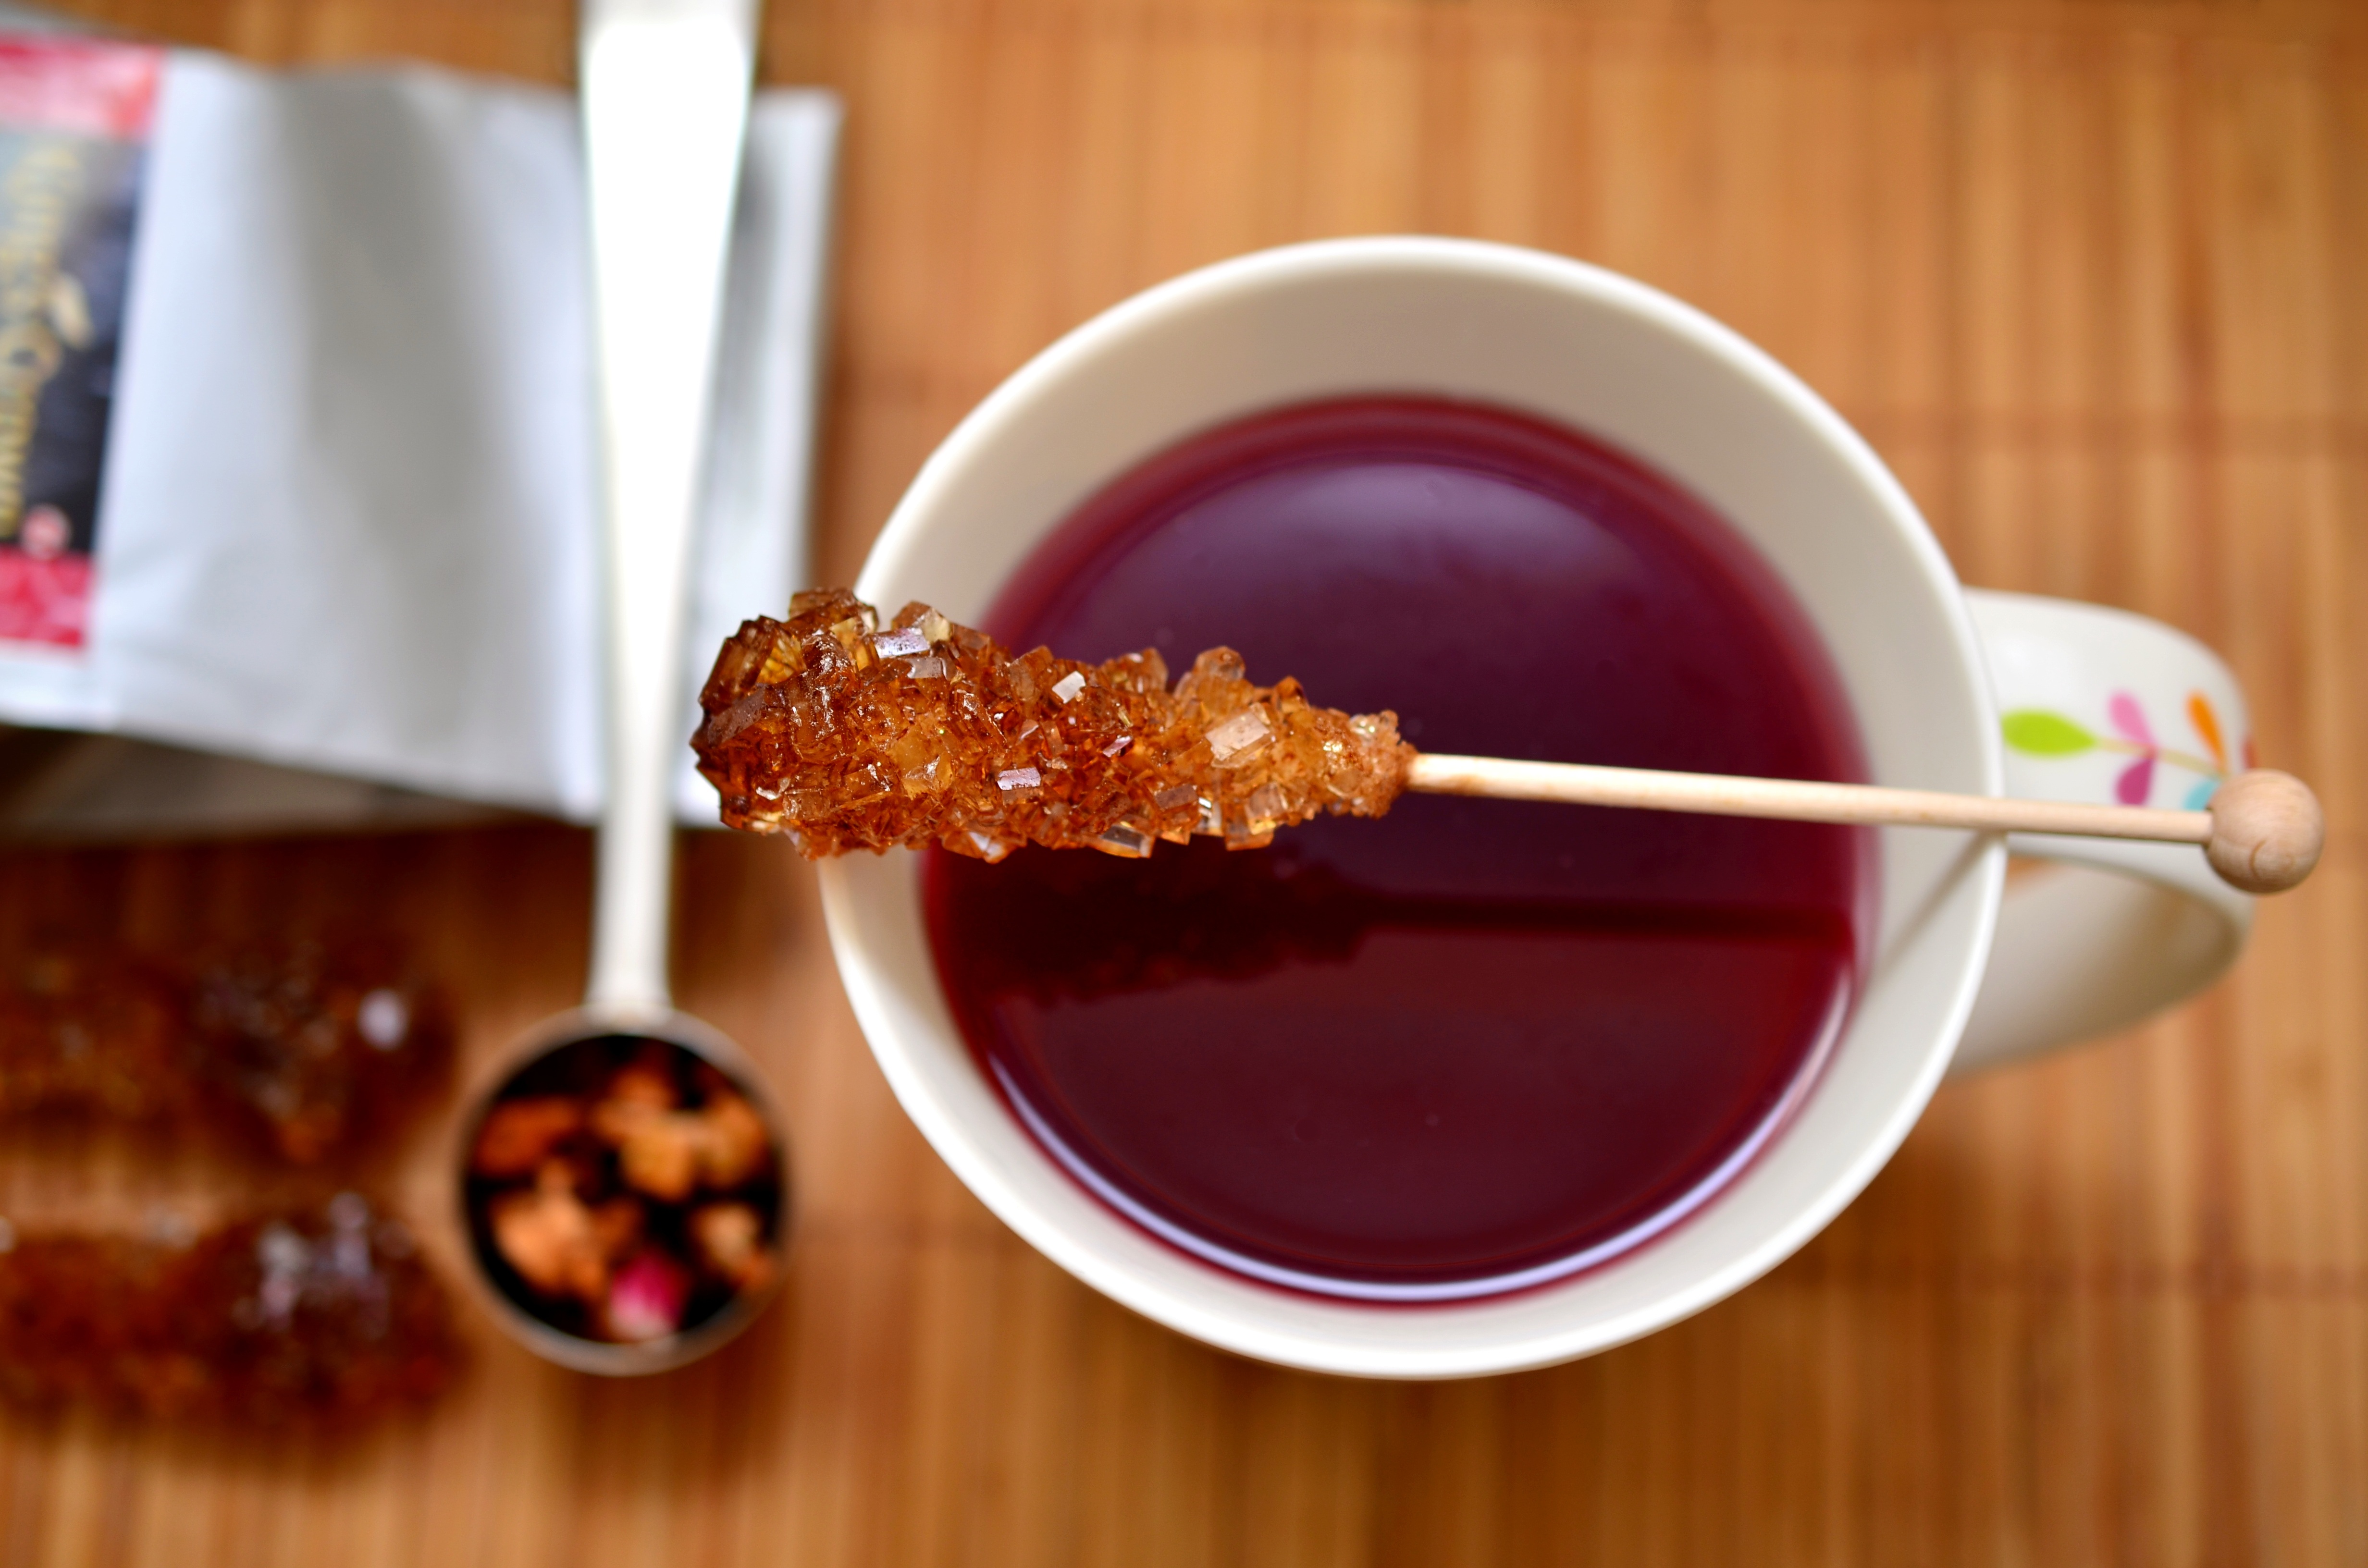
fruit, sweet, dish, meal, food, produce, drink, breakfast, dessert, cuisine, sugar, tee, sweetness, flavor, sugar candy, sweeteners, fruit tea, sugar candy sticks